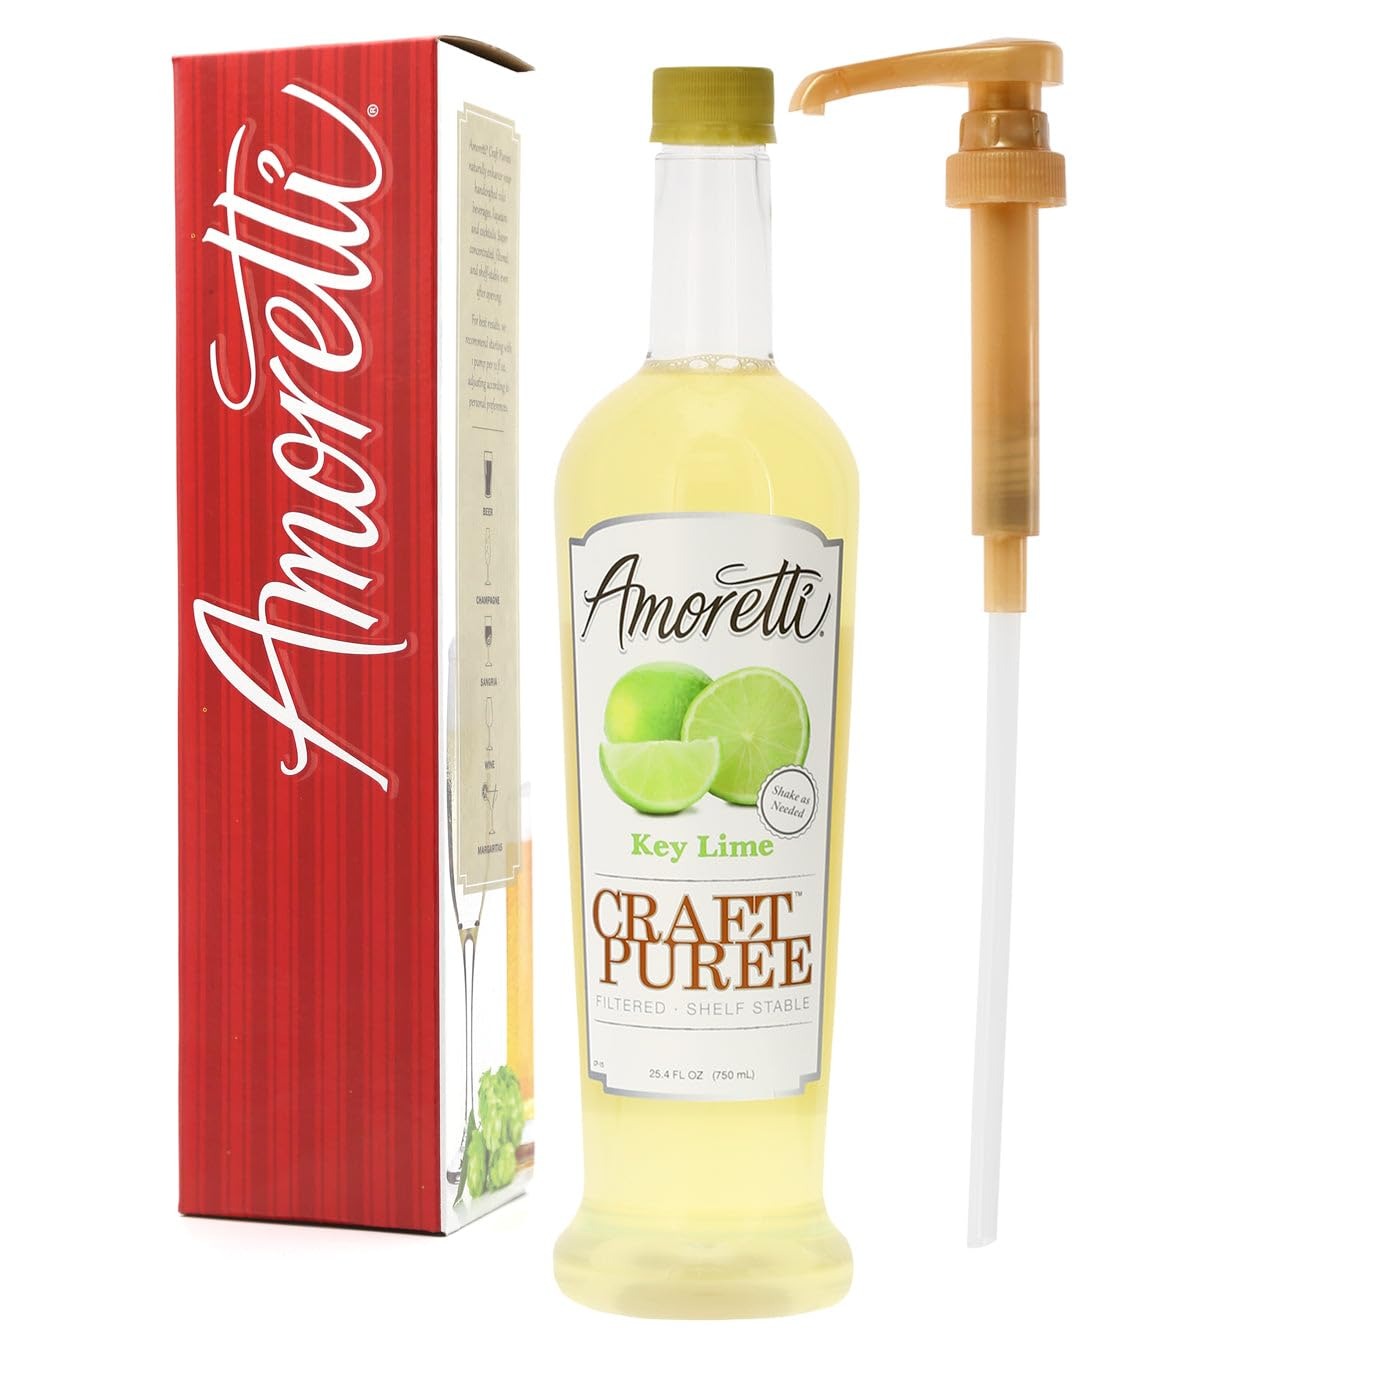
Item Name: Amoretti - Key Lime Craft Puree® 750 mL - Perfect for Brewing, Cocktails, and other Beverages, Made of Real Fruit, No Preservatives, Filtered, Super Concentrated, Fully Pasteurized, TTB Registered
Bullet Point 1: INCREDIBLE VERSATILITY: Infuse amazing flavor into your beer, cocktails, wines, and other beverages with our Craft Purées.
Bullet Point 2: SPECIFICATIONS: No preservatives, naturally flavored, super concentrated, pasteurized, filtered, TTB registered, shelf-stable, no agitating or mixing needed, and handcrafted in Southern California.
Bullet Point 3: HIGHEST QUALITY: We use only the finest and freshest ingredients to deliver delicious natural flavors in each serving.
Bullet Point 4: PUMP INCLUDED: Ensure your creations taste the same every time you make them. We include an accurate portion-controlling pump with each bottle.
Bullet Point 5: USE LEVEL: Add ?-1 pump per 12 fl. oz. or 1-3 fl. oz. by weight per gallon.
Product Description: Tart, Citrusy, VibrantAmoretti’s Key Lime Craft Purée delivers delicious real fruit flavor to your brew, all while accentuating vibrant, citrusy profile notes. A perfect compliment to a variety of hops, craft a phenomenal brew with an irresistible key lime finish. Enjoy exceptional taste with ease – no waste, no refrigeration, filtered & shelf stable. Experience the Amoretti difference today!
Value: 25.4
Unit: Fl Oz

Price: 37.1